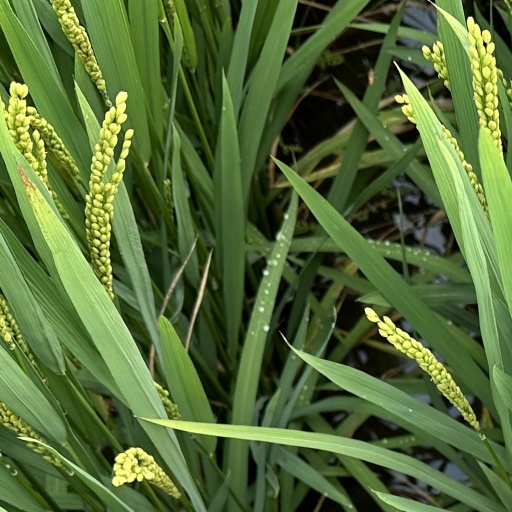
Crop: rice